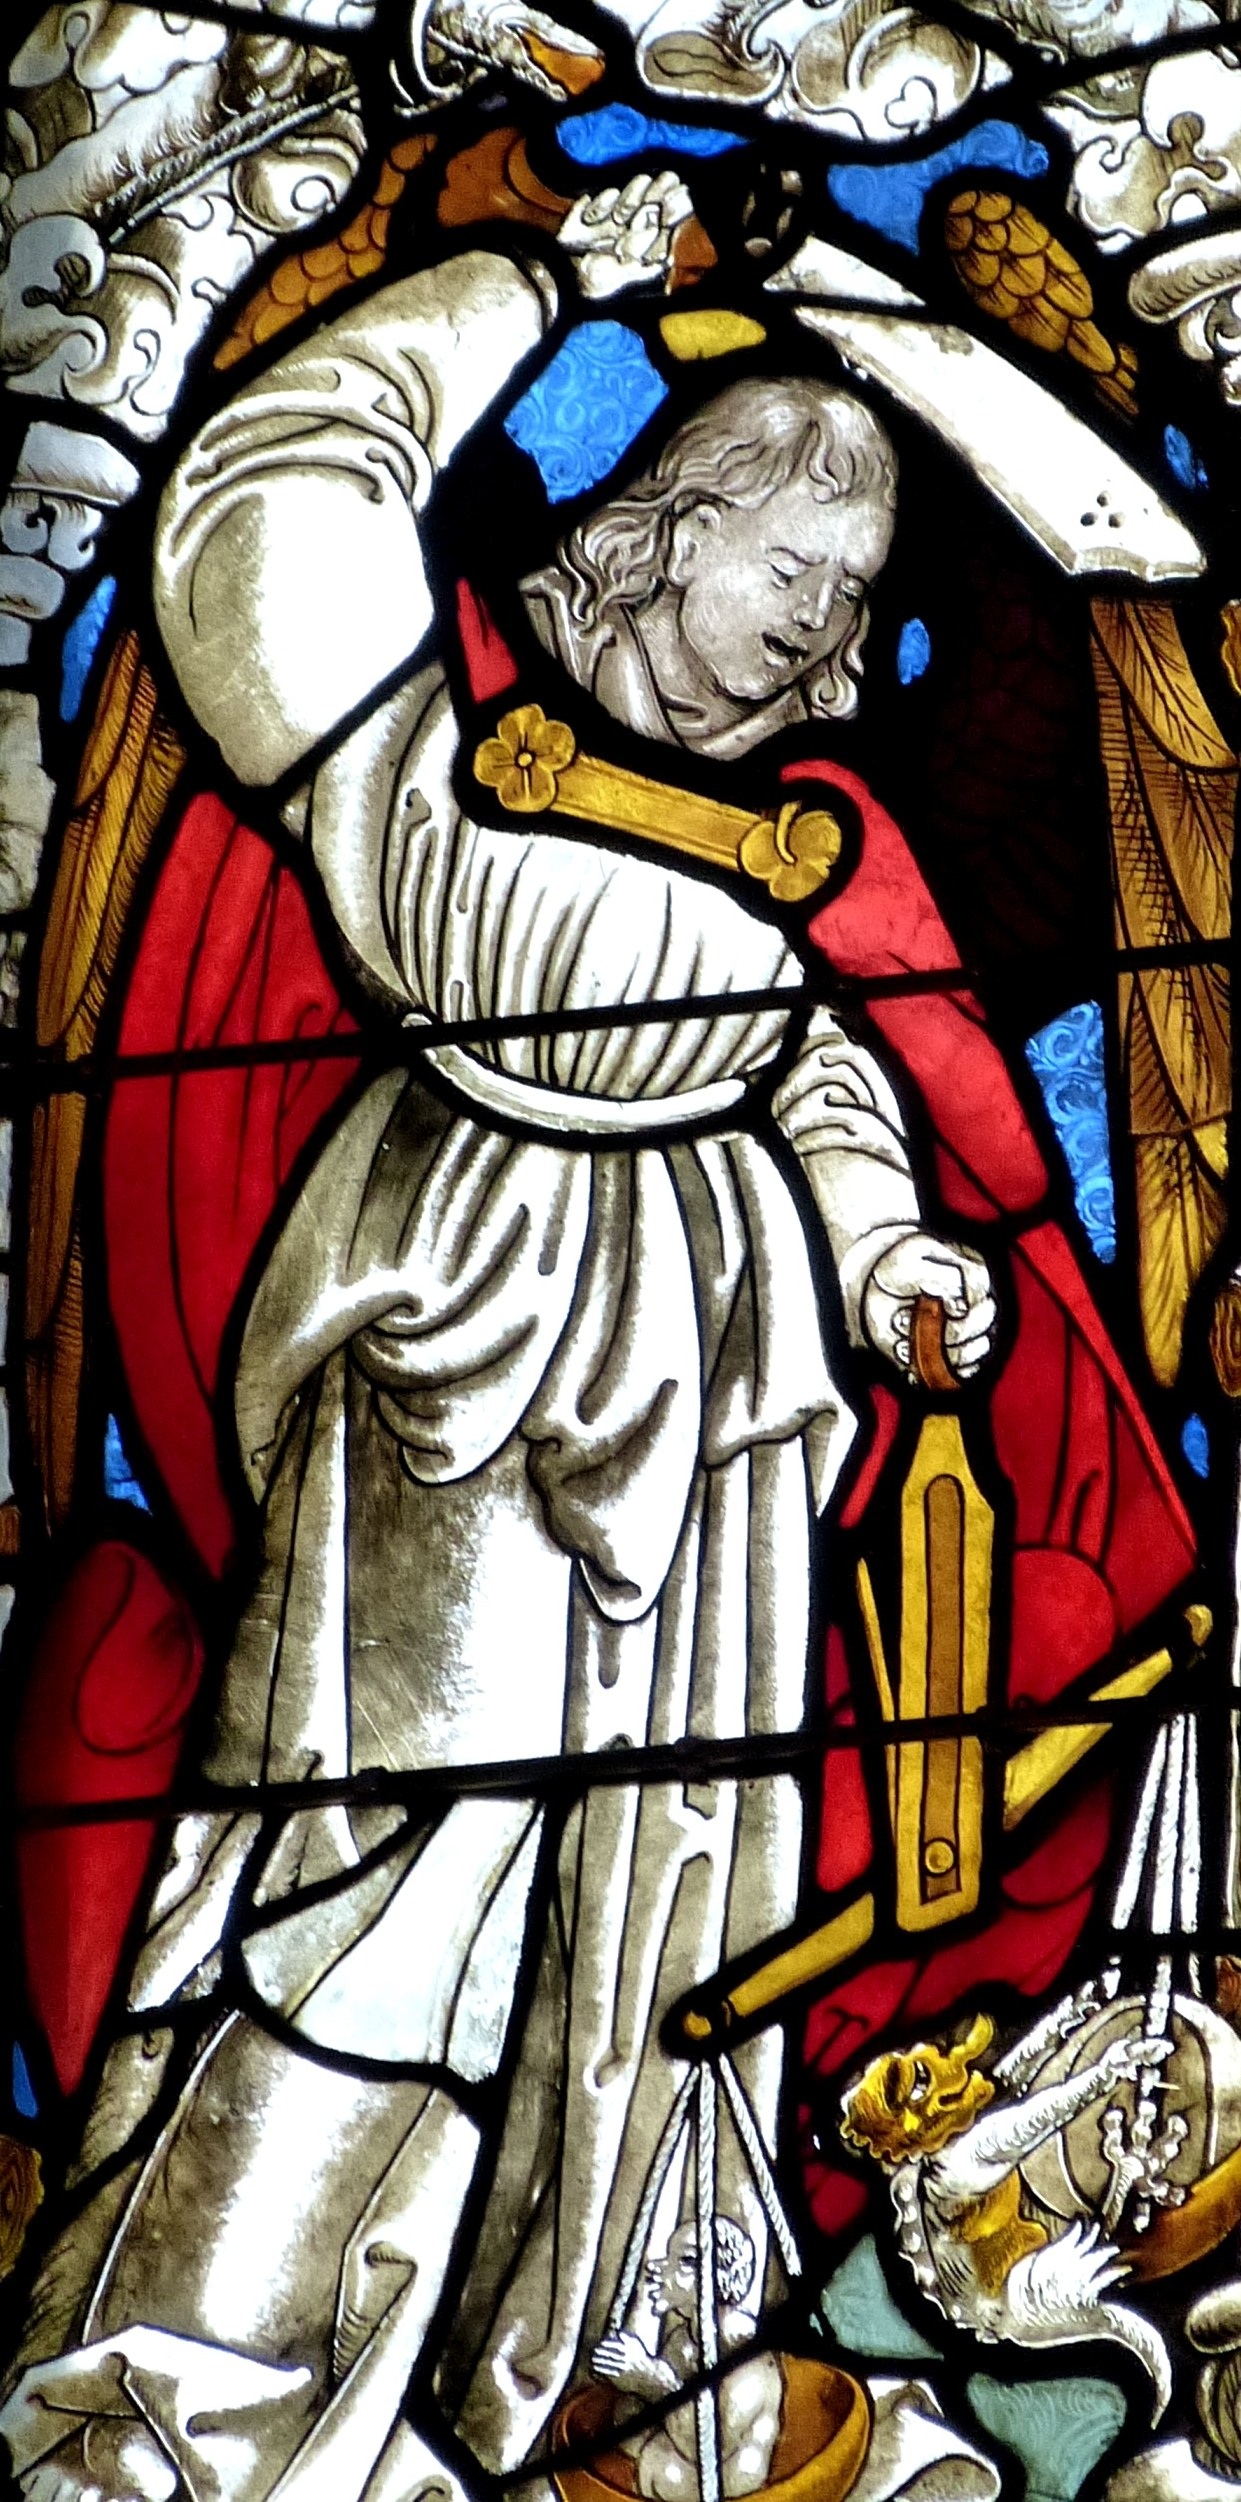
window, glass, church, christian, material, stained glass, bible, sword, angel, art, justice, illustration, faith, horizontal, christianity, image, historically, embassy, stained glass window, church window, judgment